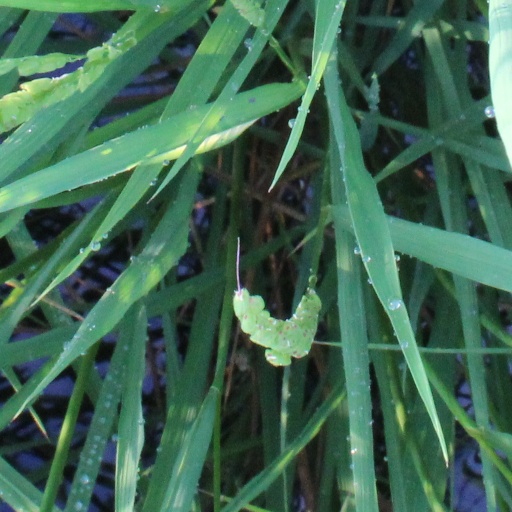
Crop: rice